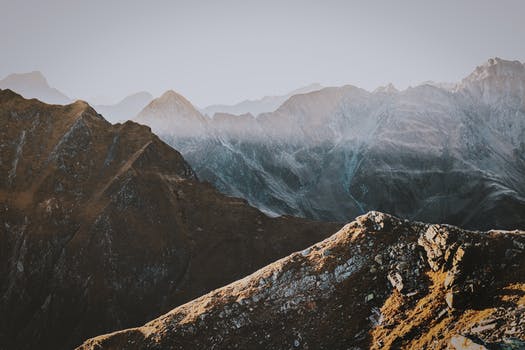
Label: No Watermark